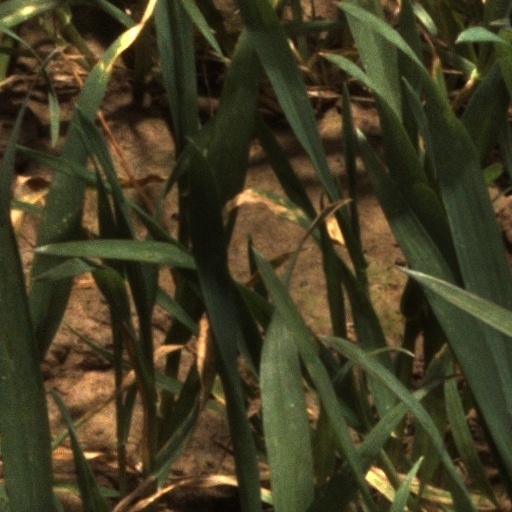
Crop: wheat